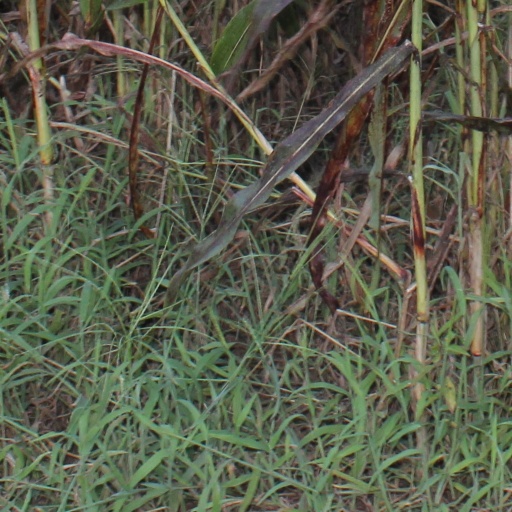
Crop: sorghum